Vrap

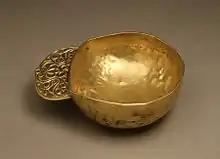
Avaric drinking bowl found in Vrap, now in Walters Art Museum.

Vrap (it means 'running' in Albanian) is a village in the former municipality of Baldushk in Tirana County, Albania. At the 2015 local government reform it became part of the municipality Tirana.